Glasgow

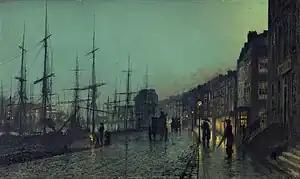
"Shipping on the Clyde", Atkinson Grimshaw, 1881. Shipbuilding became a symbol of Glasgow's economic importance

The area around Glasgow has hosted communities for millennia, with the River Clyde providing a natural location for fishing. The Romans later built outposts in the area and, to protect Roman Britannia from the Brittonic speaking (Celtic) Caledonians, constructed the Antonine Wall. Items from the wall, such as altars from Roman forts of Balmuildy, are now located at the Hunterian Museum.